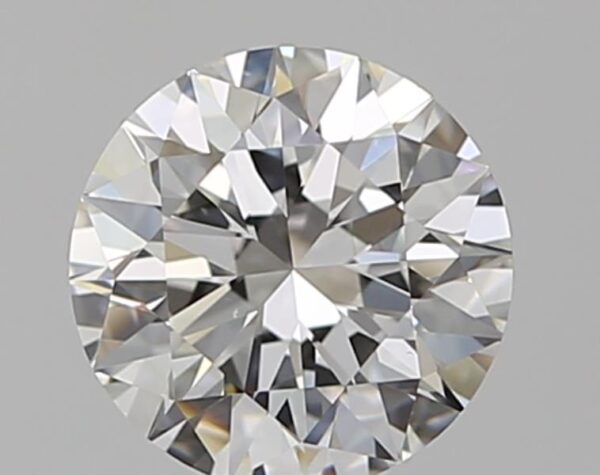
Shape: round
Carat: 0.8
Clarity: VS1
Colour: G
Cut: EX
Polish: EX
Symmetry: EX
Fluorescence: N
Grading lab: GIA
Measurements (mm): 5.94 x 5.96 x 3.7